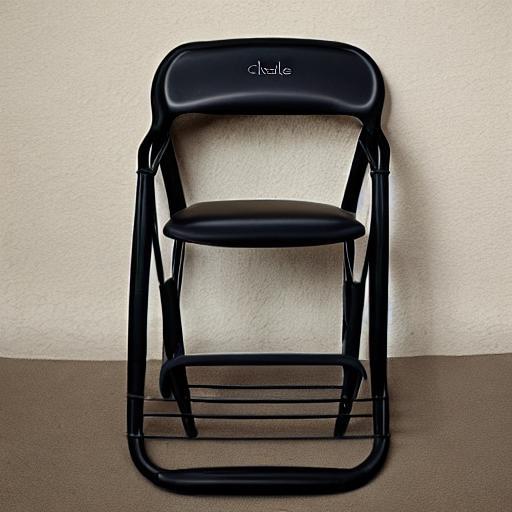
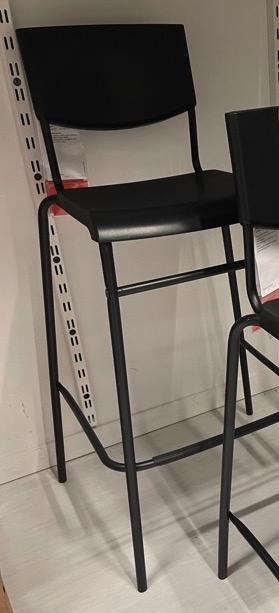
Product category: stool
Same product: no